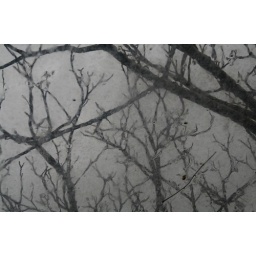
Rain water and branches from under a glass roof